Carl Gustaf Emil Mannerheim

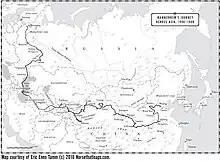
Gustaf Mannerheim's route across Asia from Saint Petersburg to Peking, 1906–1908.

Mannerheim volunteered for active service with the Imperial Russian Army in the Russo-Japanese War in 1904. He was transferred to the 52nd Nezhin Dragoon Regiment in Manchuria, with the rank of Lieutenant-Colonel. During a reconnaissance patrol on the plains of Manchuria, he first saw action in a skirmish and had his horse shot out from under him. He was promoted to Colonel for bravery in the Battle of Mukden in 1905 and briefly commanded an irregular unit of "Hong Huzi", a local militia, on an exploratory mission into Inner Mongolia. During the war, Mannerheim also managed to lead a group of local bandits with whom he sought the rear of the enemy to defeat them.